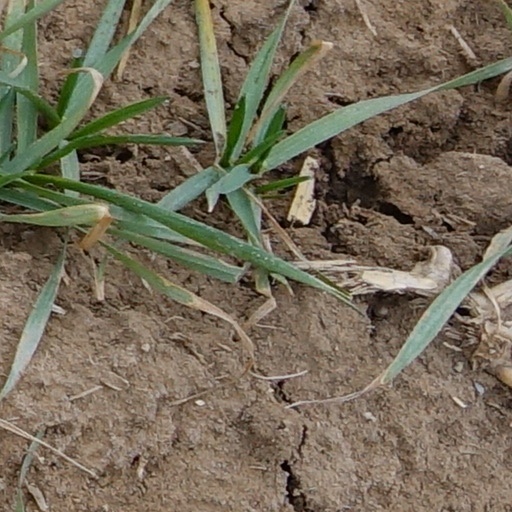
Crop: wheat